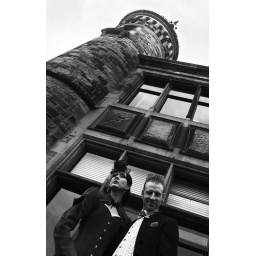
happy couple in black and white outside